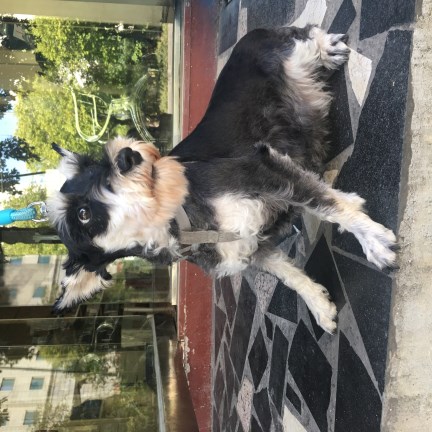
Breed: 2342-n000102-miniature_schnauzer